Lakota people

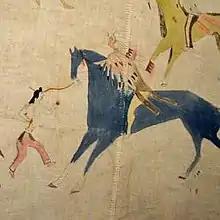
Scenes of battle and horse raiding decorate a muslin Lakota tipi from the late 19th or early 20th century

Early Lakota history is recorded in their winter counts (Lakota: "waníyetu wówapi"), pictorial calendars painted on hides, or later recorded on paper. The Battiste Good winter count records Lakota history to 900 CE when White Buffalo Calf Woman gave the Lakota people the White Buffalo Calf Pipe.